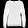
Label: Pullover